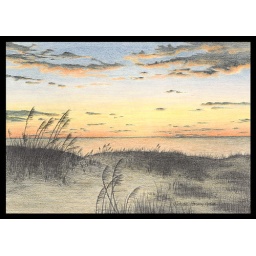
this is a colored pencil sunset with a silhouette of the beach grass blowing in the wind.